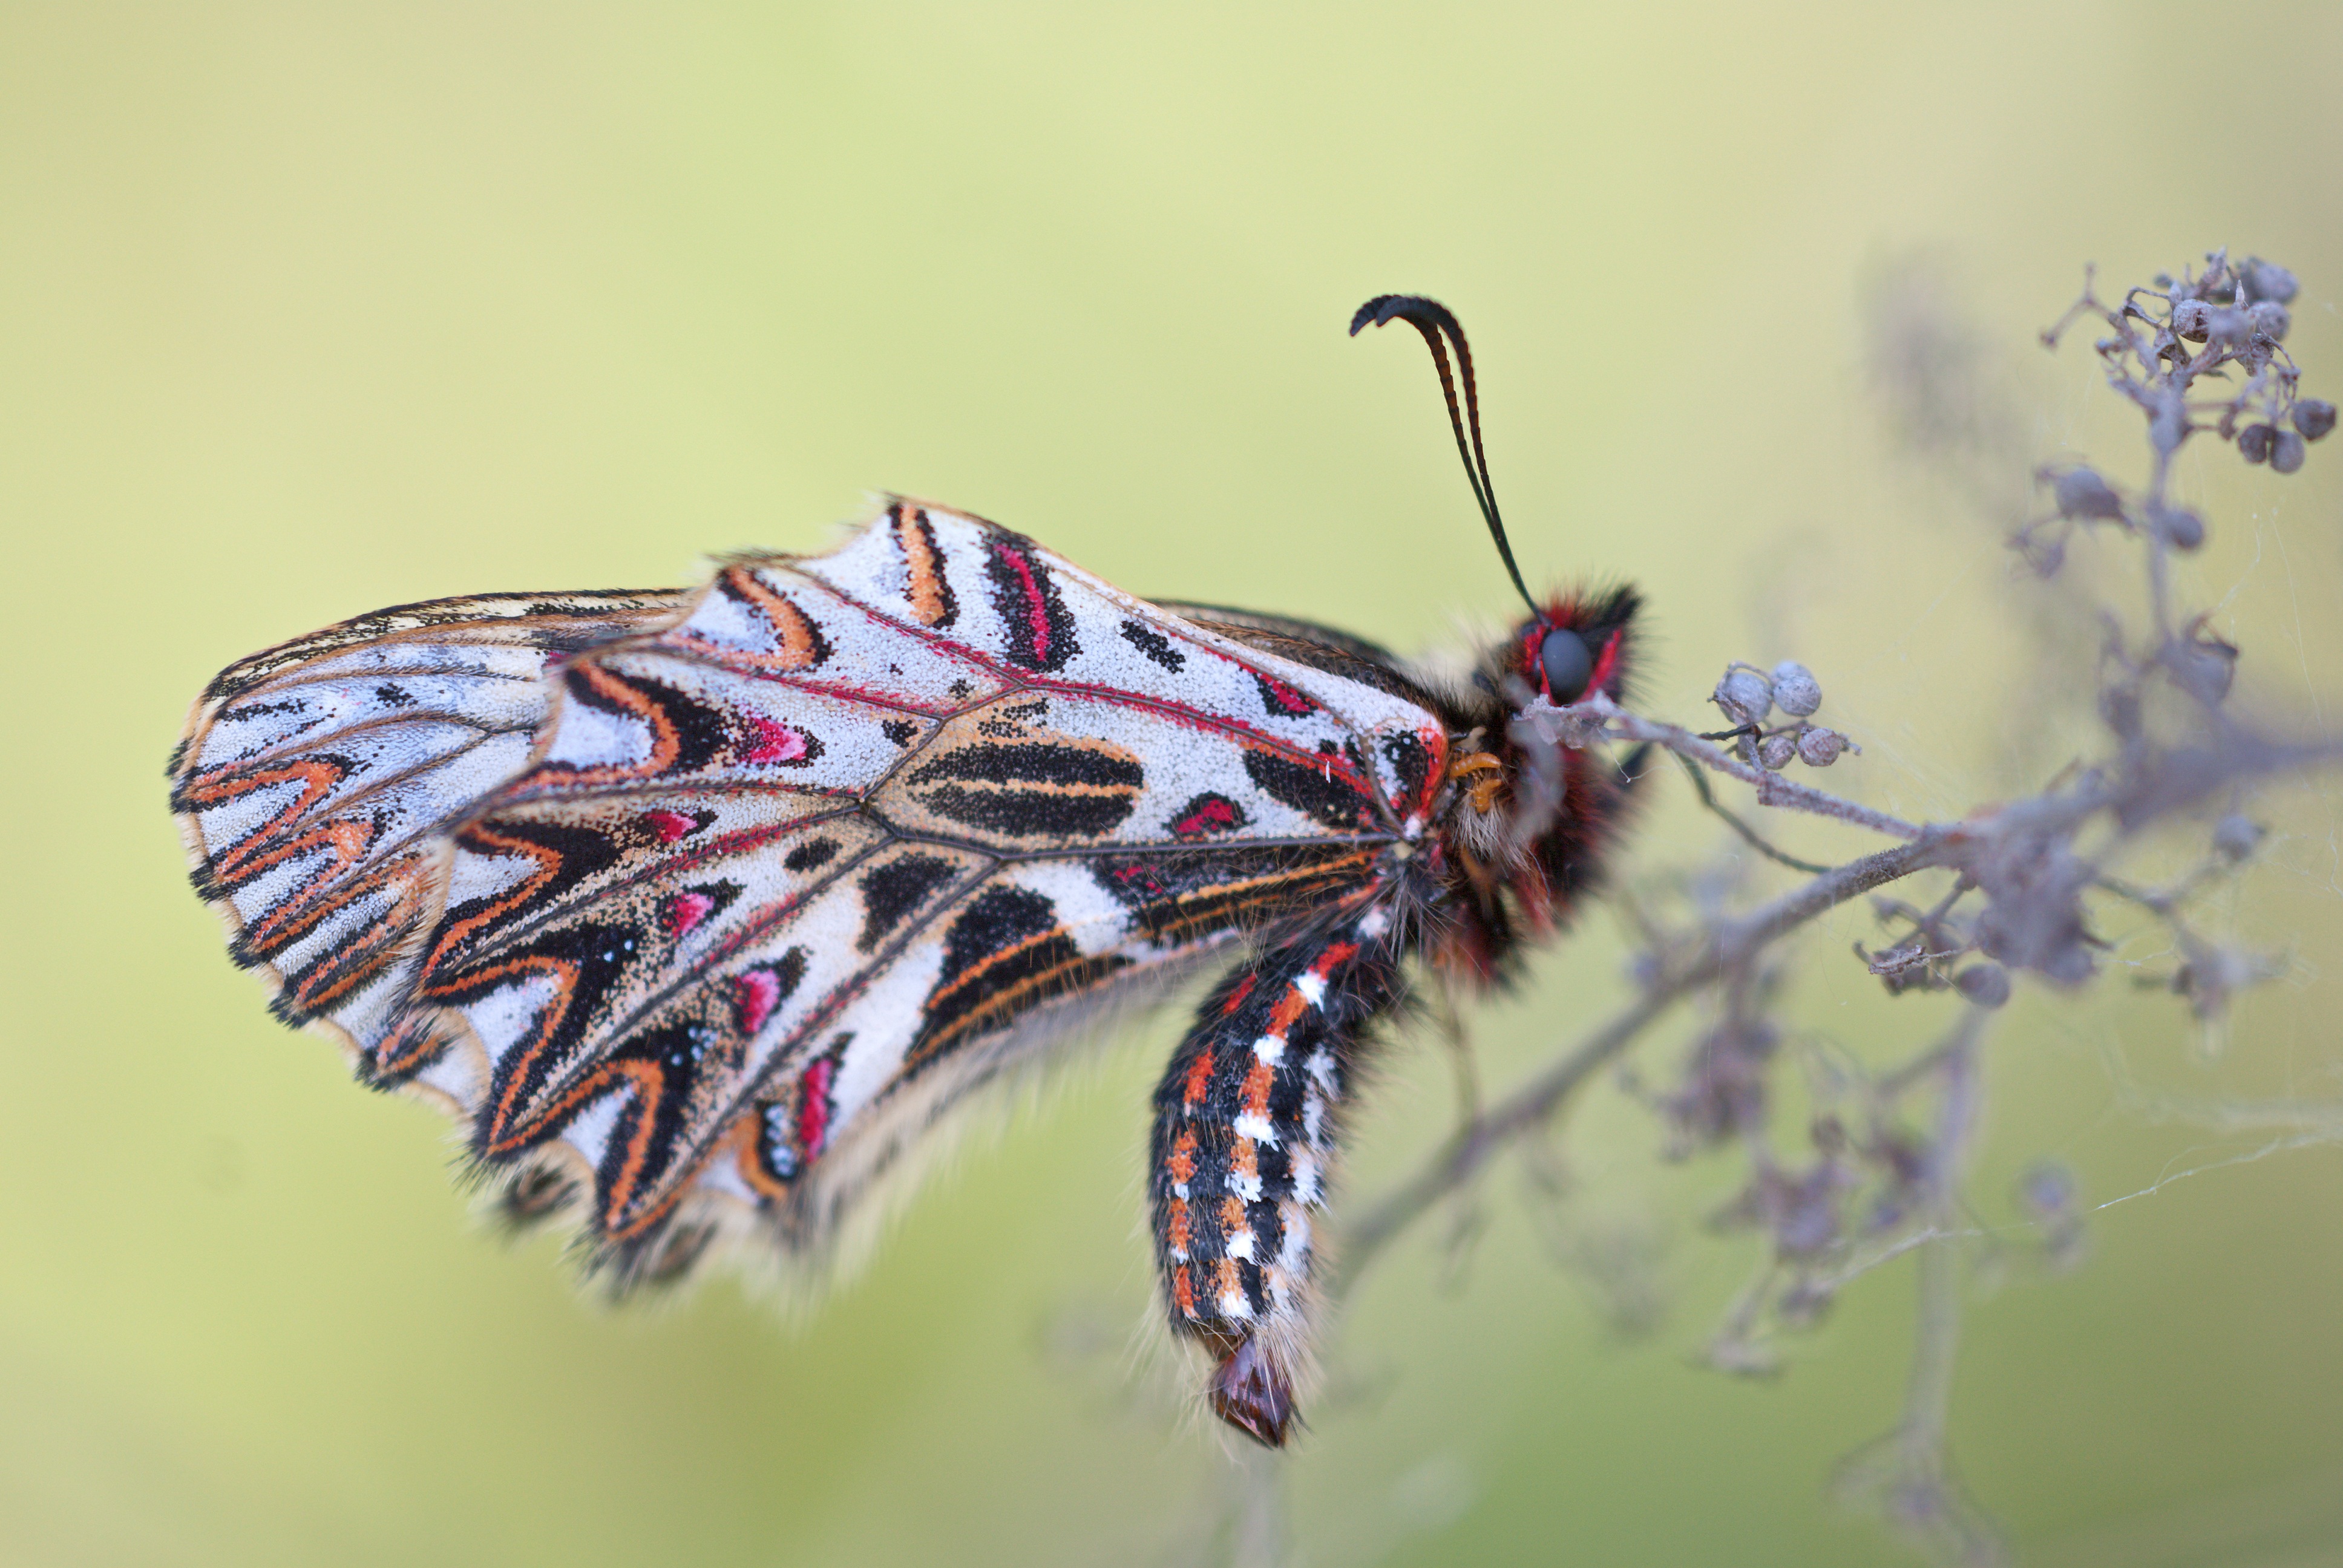
nature, wing, bokeh, photography, flower, animal, isolated, summer, environment, live, pattern, spring, insect, macro, moth, butterfly, biodiversity, colorful, close, national park, flora, fauna, invertebrate, close up, art, knight, endangered, protected, papilionidae, stains, nature conservation, environmental protection, macro photography, rarely, retired, arthropod, insect macro, festoon, pollinator, moths and butterflies, protection of species, zerynthia polyxena